Nicoll Highway MRT station

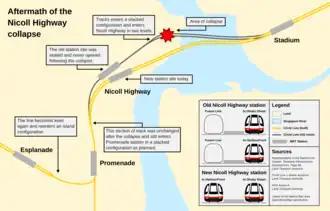
A map depicting the former tunnel alignment (in grey) and the new alignment (in orange), with the relocated station site south of its original site

On 4 February 2005, the LTA announced that the station would be relocated south of the original site along Republic Avenue, with a new tunnel alignment between the Millenia (now Promenade) and Boulevard (now Stadium) stations. The LTA decided against rebuilding at the original site due to higher costs and engineering challenges posed by debris left at the original site. The new tunnels were designed by Aecom consultants, while the former tunnels to the previous site were crushed with special machinery from Japan.